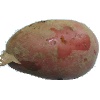
Label: Potato Red 1